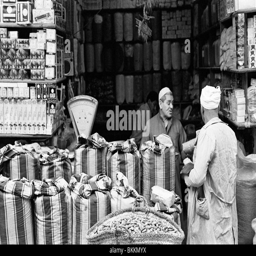
a shopkeeper serving a customer